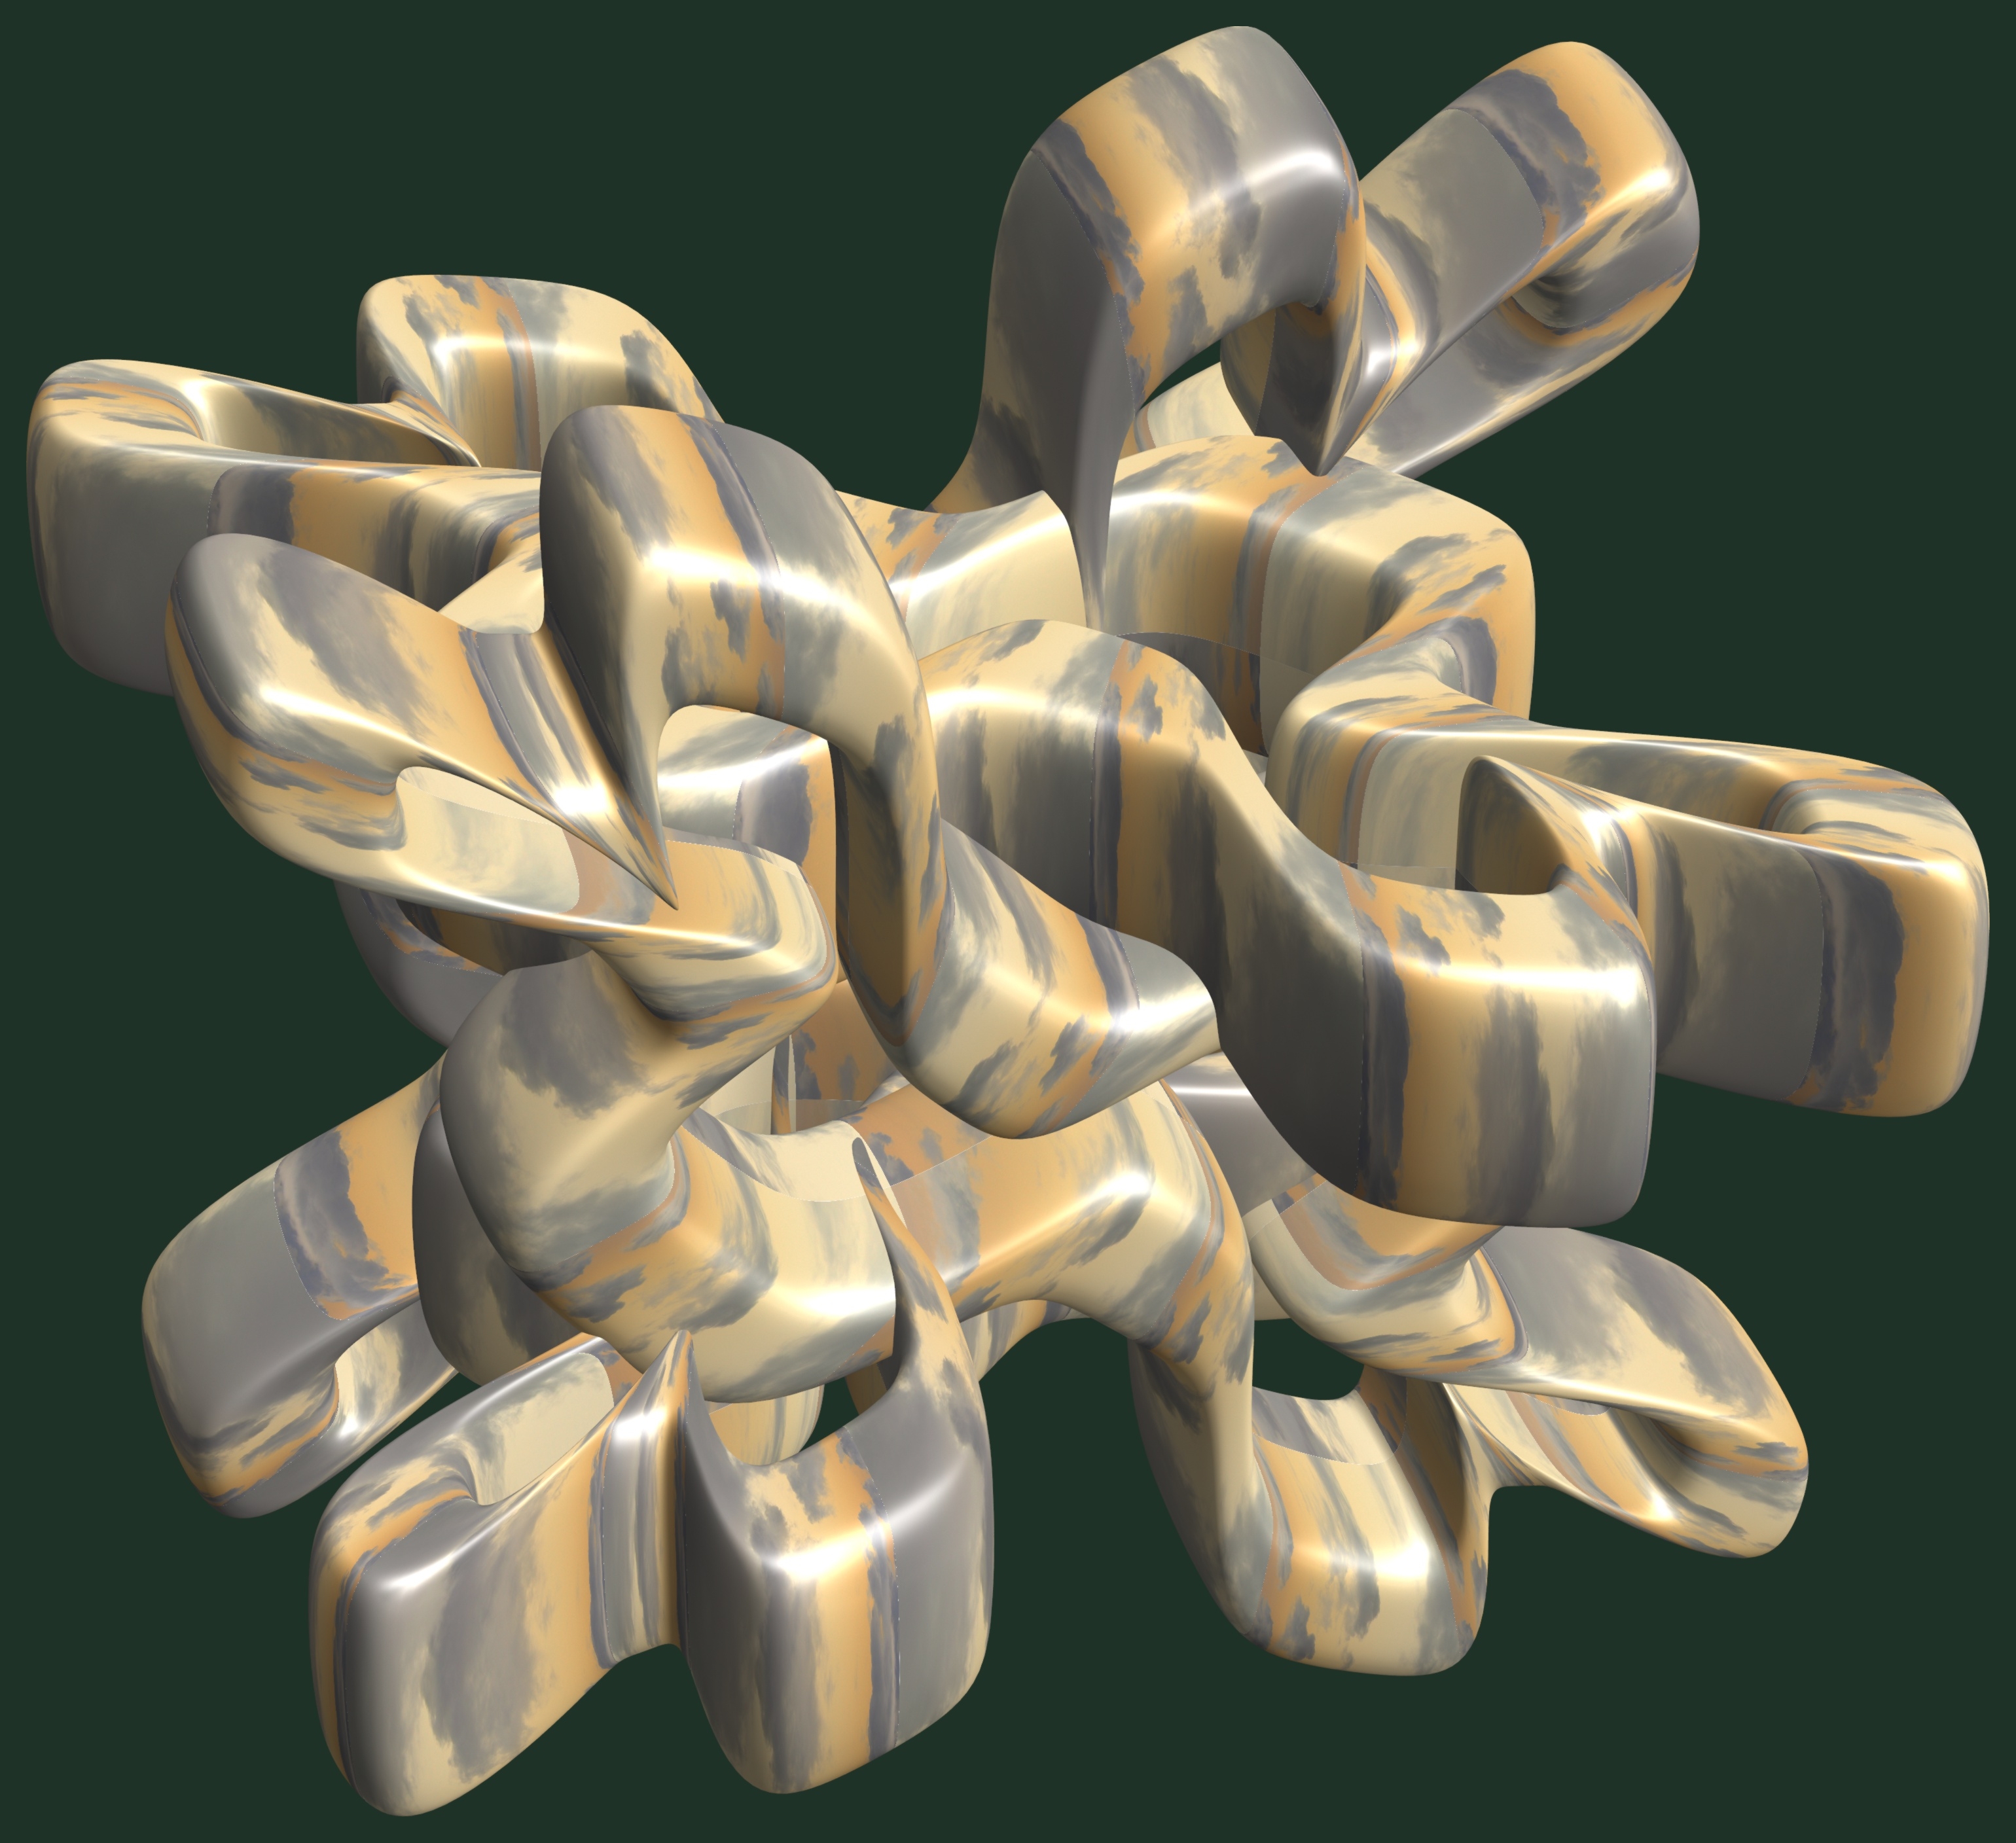
hand, structure, texture, pattern, finger, product, font, sculpture, art, design, symmetry, 3d, graphic, torus, mathematica, cg, parametricplot3d, code, program, algorithm, abstruct, mapping